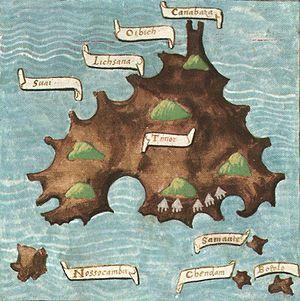
Antonio Pigafetta, est un marin et chroniqueur italien du XVIᵉ siècle qui a participé sous les ordres de Magellan puis Juan Sebastián Elcano au premier voyage des Européens autour du monde et qui en a laissé la chronique la plus complète et la plus célèbre, celle sur laquelle se basent tous les travaux relatifs au voyage de Magellan.
Timor est une île de l'archipel indonésien, dans l'est des petites îles de la Sonde. Elle est bordée au sud par la mer de Timor ; et au nord, séparée de la mer de Banda par les autres îles orientales des îles de la Sonde. En malais, timur signifie « orient », mais ce n'est pas nécessairement l'étymologie du nom de l'île.